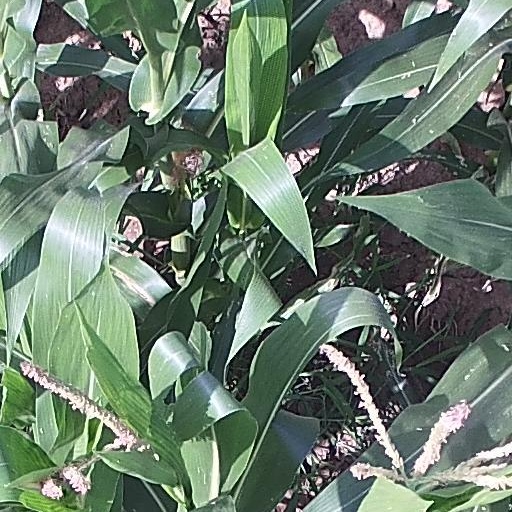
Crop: maize; corn